Purabá

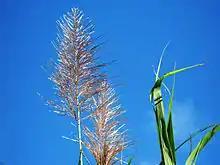
Sugarcane has been the backbone of Purabá's economy

Purabá's real estate holdings, private, public, and ecclesiastic, are assessed according to national law. There are various commercial businesses in Purabá, including a pharmacy, restaurants and corner stores.